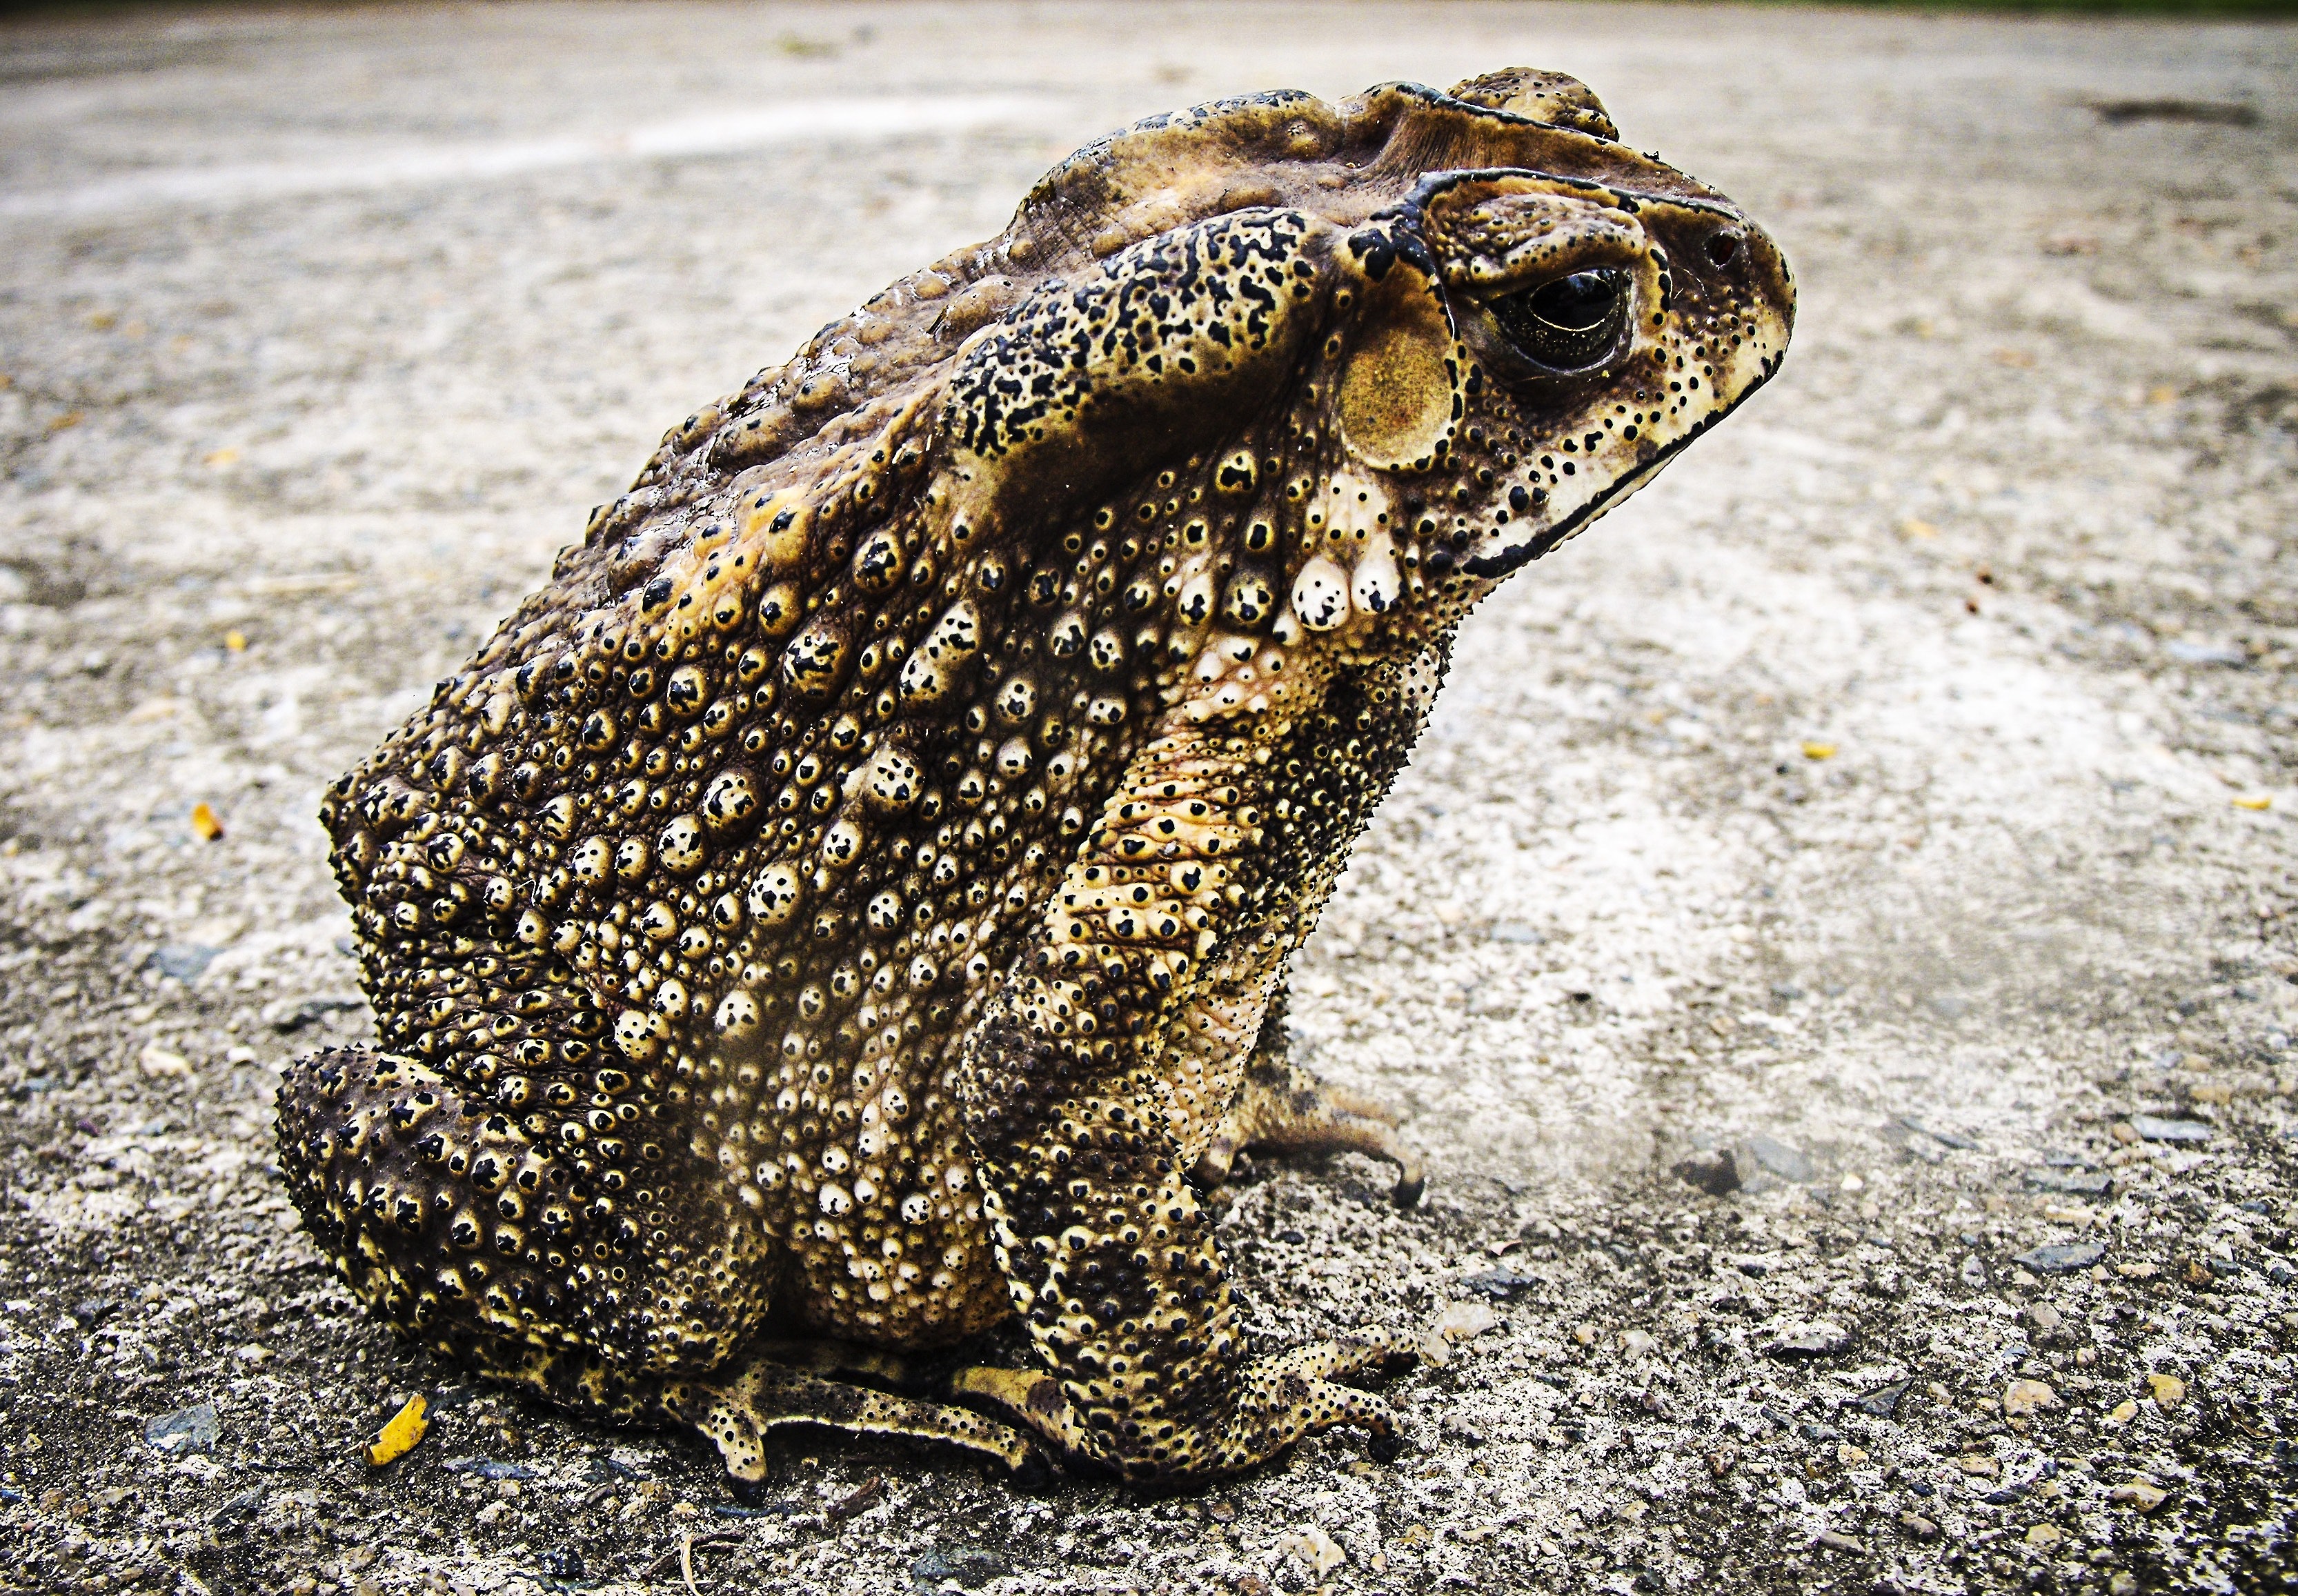
toad, frog, amphibian, bullfrog, True toad, cane toad, Anaxyrus, bufo, True frog, american toad, terrestrial animal, Boreal Toad, organism, adaptation, Beaked Toad, eleutherodactylus